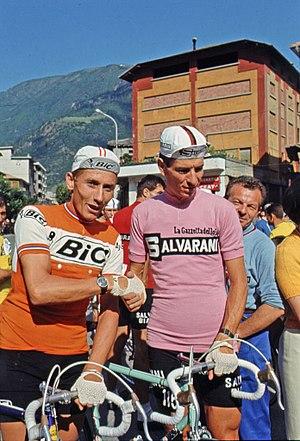
Jacques Anquetil, né le 8 janvier 1934 à Mont-Saint-Aignan et mort le 18 novembre 1987 à Rouen, est un coureur cycliste français. Professionnel de 1953 à 1969, il est considéré comme l'un des plus grands coureurs de l'histoire du cyclisme et possède l'un des palmarès les plus riches de son sport.
Jacques Anquetil, né le 8 janvier 1934 à Mont-Saint-Aignan et mort le 18 novembre 1987 à Rouen, est un coureur cycliste français. Professionnel de 1953 à 1969, il est considéré comme l'un des plus grands coureurs de l'histoire du cyclisme et possède l'un des palmarès les plus riches de son sport.